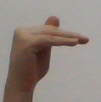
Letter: khaa